Portugal in the Reconquista

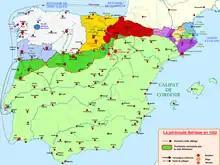
The Iberian peninsula in 1002

The territory between the Douro and the Mondego remained in Christian hands for more than a century until the late 10th century campaigns of the notable vizier of Cordoba Almançor, in 986, 987, 995 and 997, which brought the frontier back to the Douro river valley.